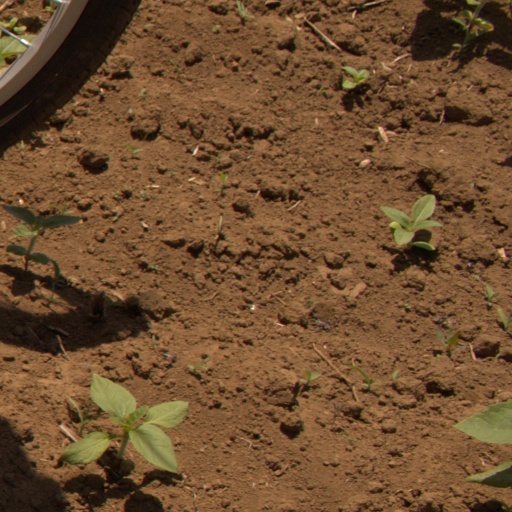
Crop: Jerusalem artichoke